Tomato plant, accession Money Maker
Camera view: horizontal (90 deg, fisheye); turntable rotation: 60 degrees
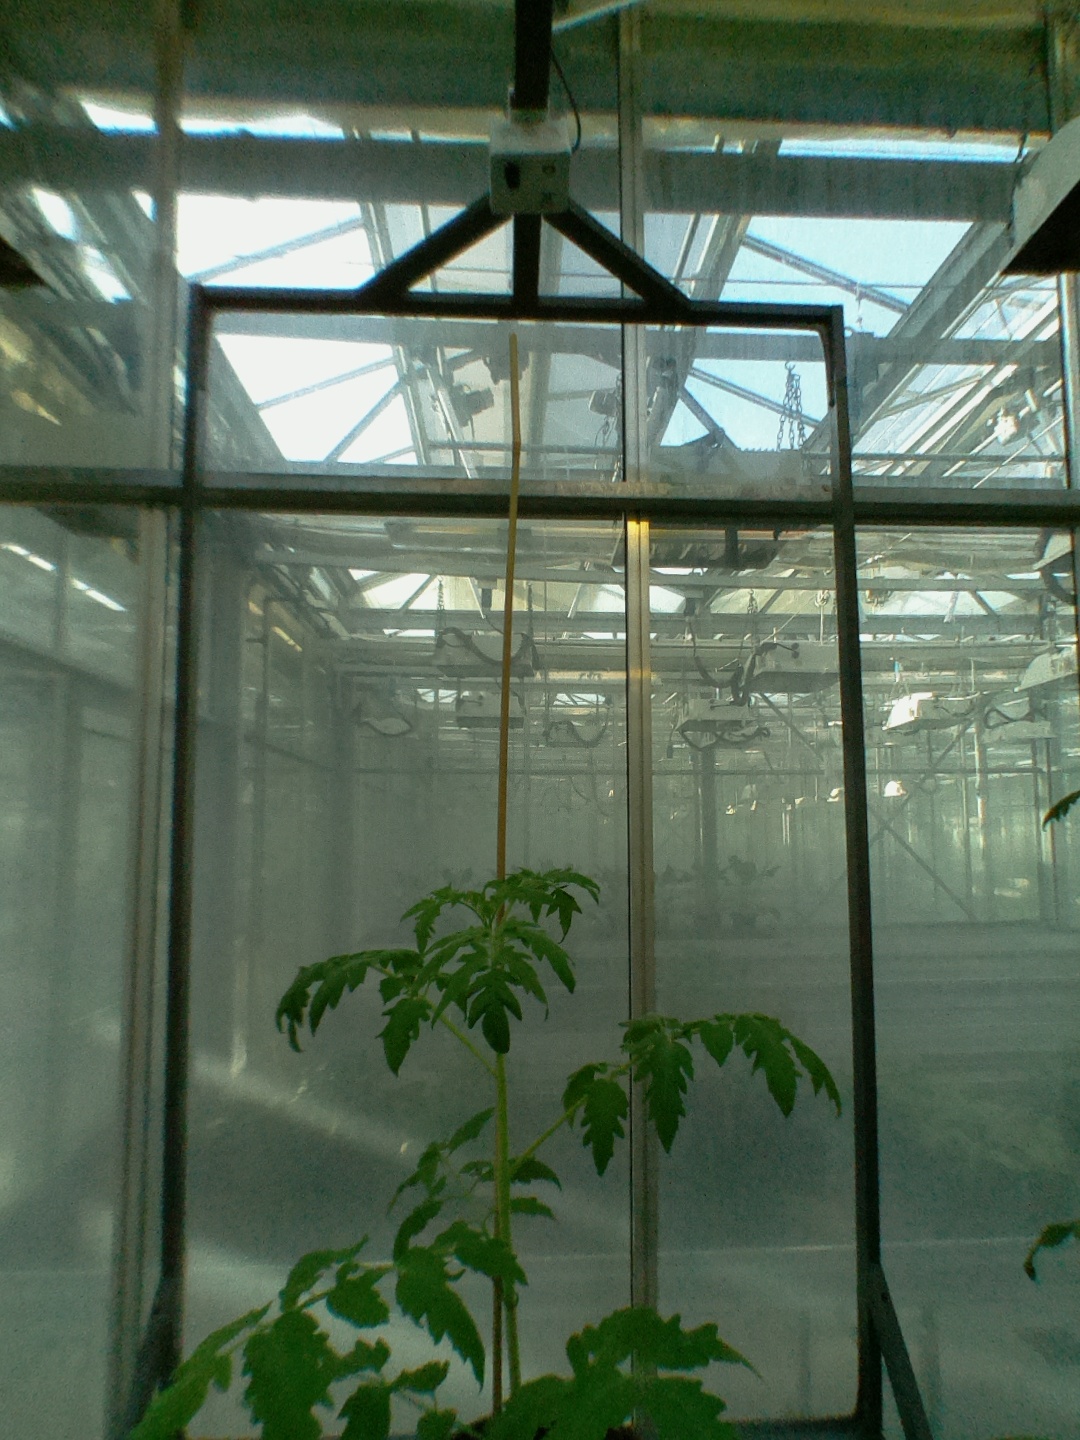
BBCH growth stage 15: 10 of true leaves visible